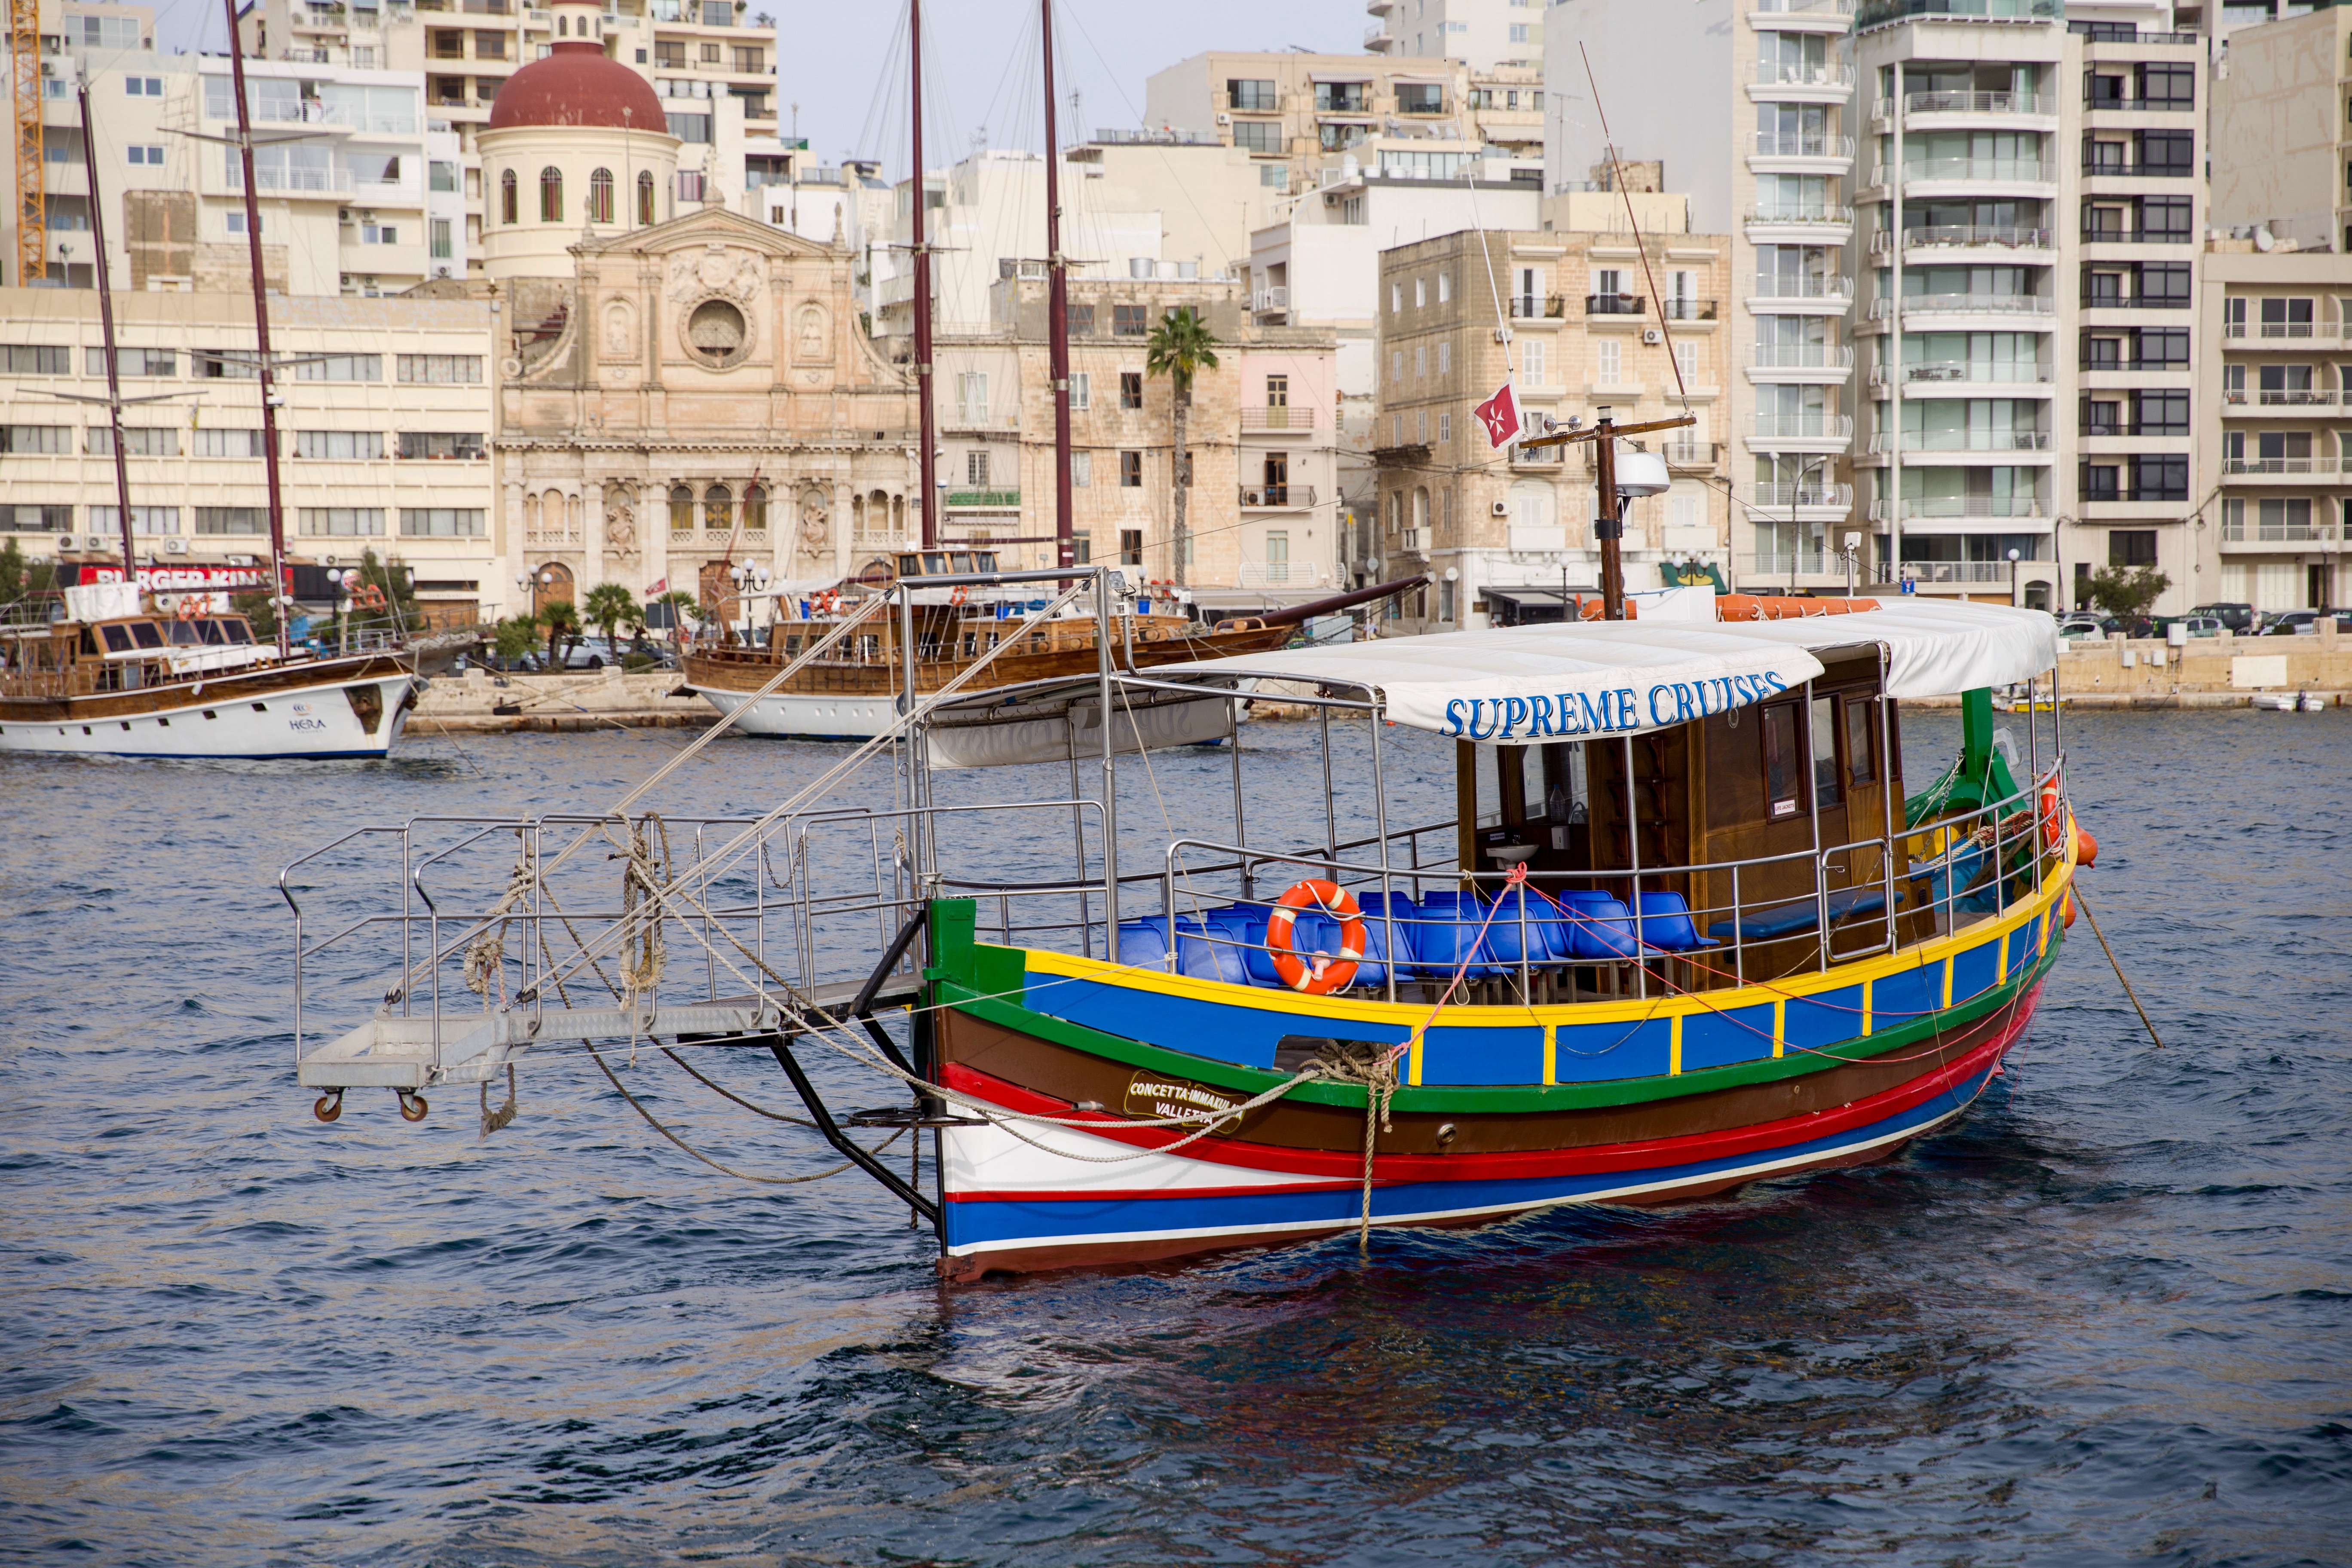
sea, architecture, boat, old, city, travel, mediterranean, vehicle, landmark, harbor, historic, waterway, boating, malta, watercraft, fishing vessel, valletta, luzzu